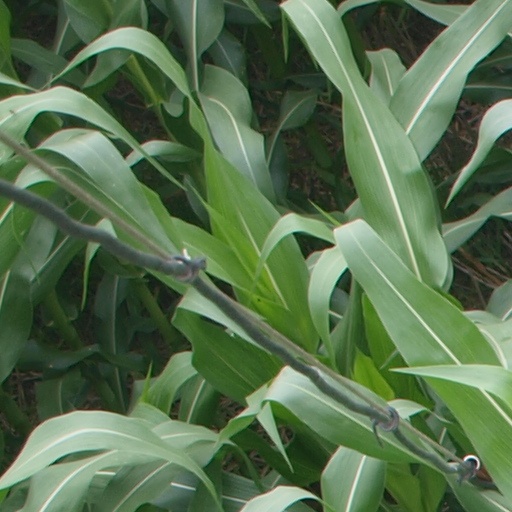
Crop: maize; corn